Alfred John Kempe

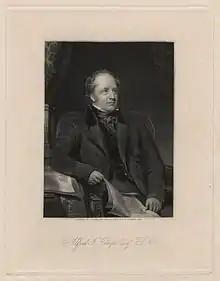
Alfred John Kempe: mezzotint by John Barak Swaine, after William Patten

Kempe was born in London, and baptised at the church of St Mary, Newington on 16 July 1784. He was the only son of John Kempe, bullion-porter in the Royal Mint, and his wife Anne, youngest daughter of James Arrow of Westminster, who died in 1835. The novelist Anna Eliza Bray was his sister. He was educated by two French refugees, but was not trained for any specific employment.